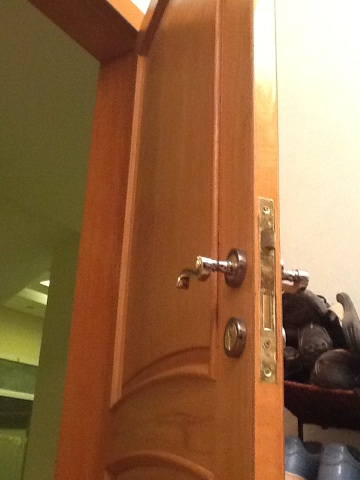Question: What is in this jar?
Answer: unanswerable